Naval Academy Preparatory School

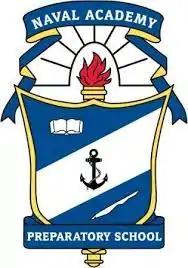
Crest of the Naval Academy Preparatory School

The Naval Academy Preparatory School or NAPS is the preparatory school for the United States Naval Academy (USNA). NAPS is located on Naval Station Newport, Rhode Island. The mission of the Naval Academy Preparatory School is "To enhance Midshipman Candidates' moral, mental, and physical foundations to prepare them for success at the United States Naval Academy".